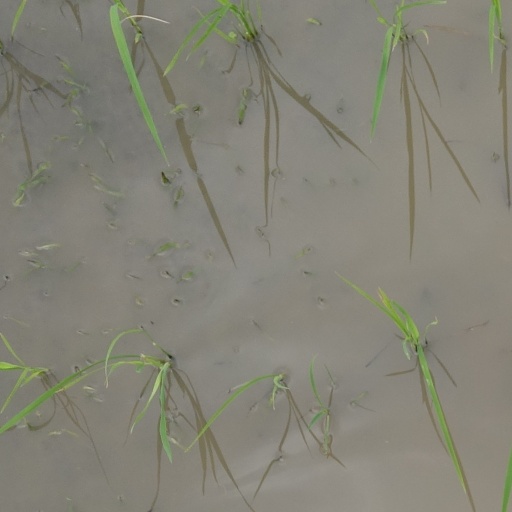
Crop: rice